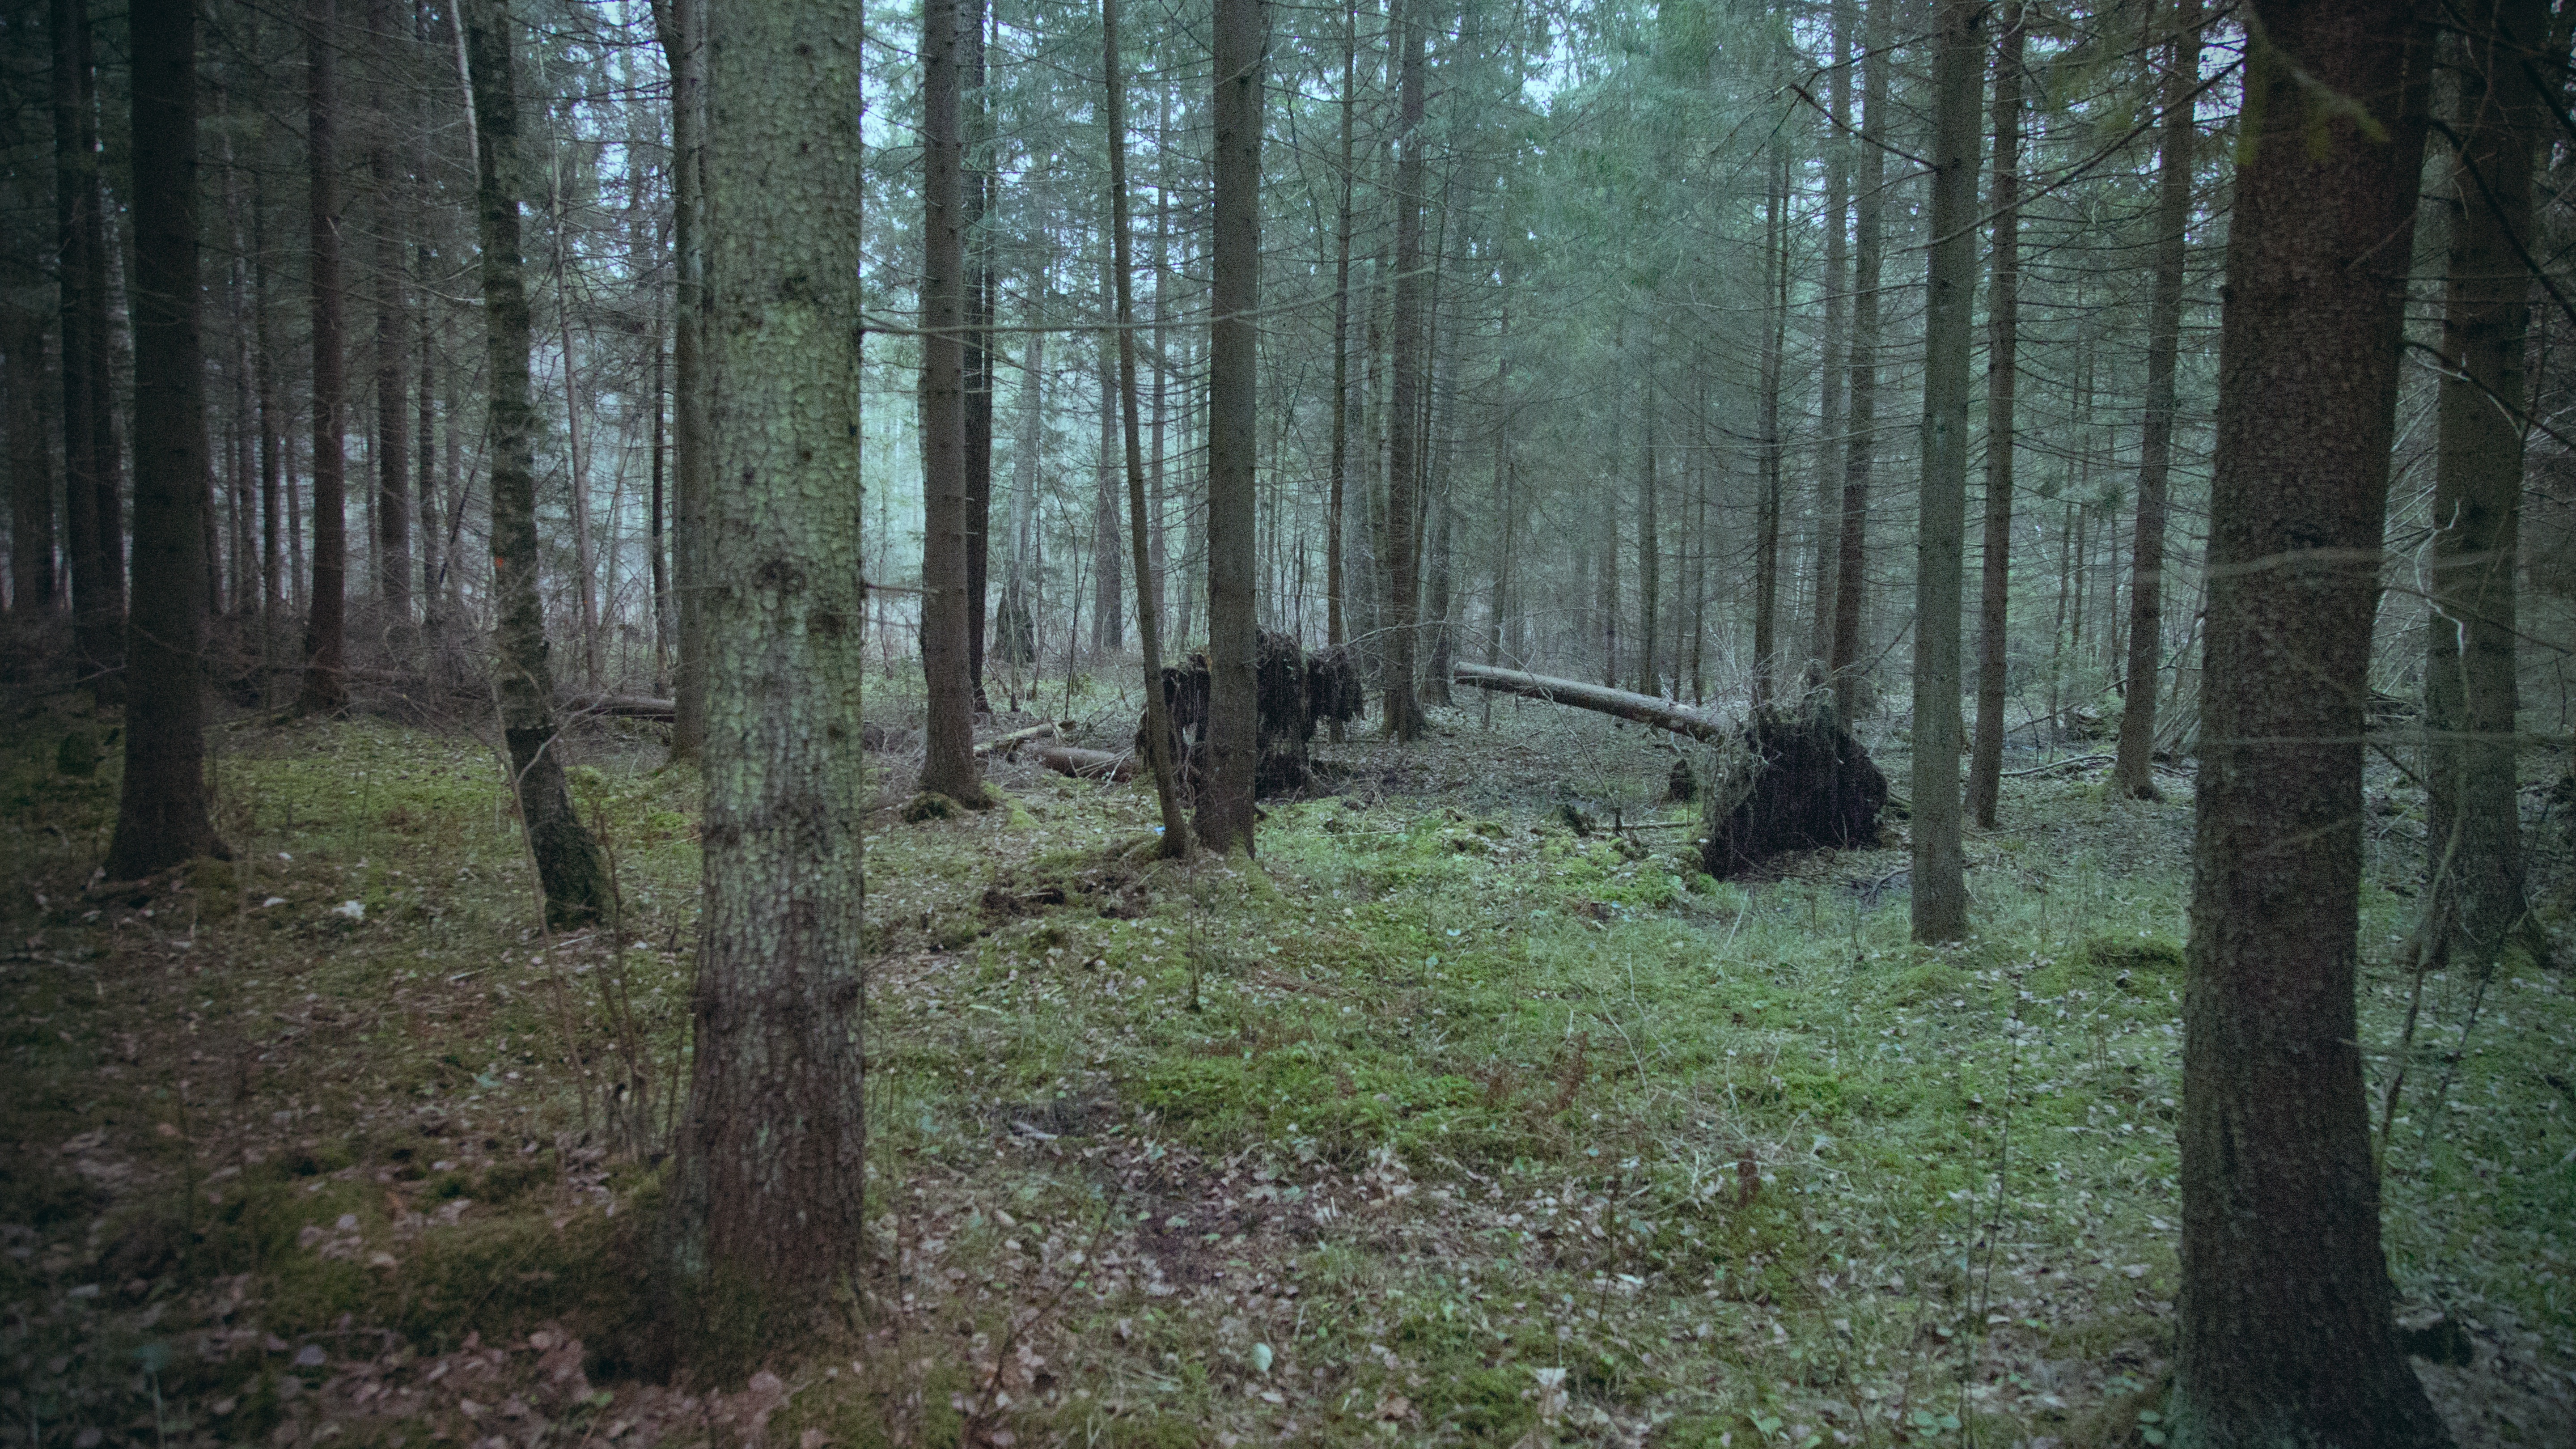
tree, forest, wilderness, trail, spruce, wetland, grove, woodland, habitat, ecosystem, biome, old growth forest, natural environment, temperate broadleaf and mixed forest, temperate coniferous forest